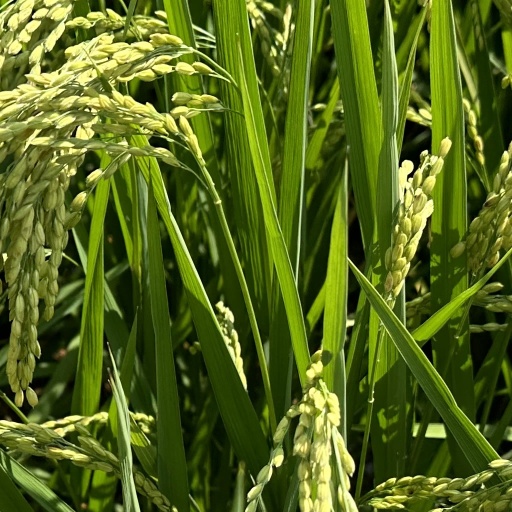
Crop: rice